Olga Zhitova

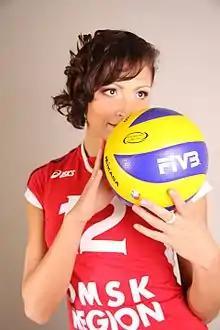
Zhitova in 2014

Olga Zhitova (born 25 July 1983) is a retired Russian volleyball player. She was a member of the Russian team that won the gold medal at the 2006 FIVB Women's World Championship.